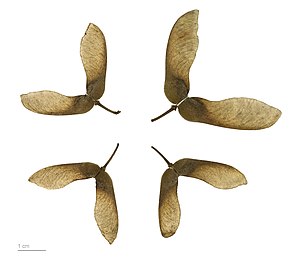
Papirbarkløn
Acer griseum
Papirbarkløn, også skrevet Papirbark-Løn, er et lille, løvfældende træ med en slank og kuplet vækst og en afskallende bark.